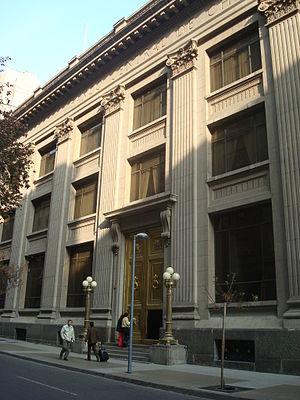
La Banque centrale du Chili est la banque centrale du Chili. C'est un organisme autonome et de rang constitutionnel, de caractère technique, ayant personnalité juridique et un patrimoine propre. Elle est détenue par l'État.